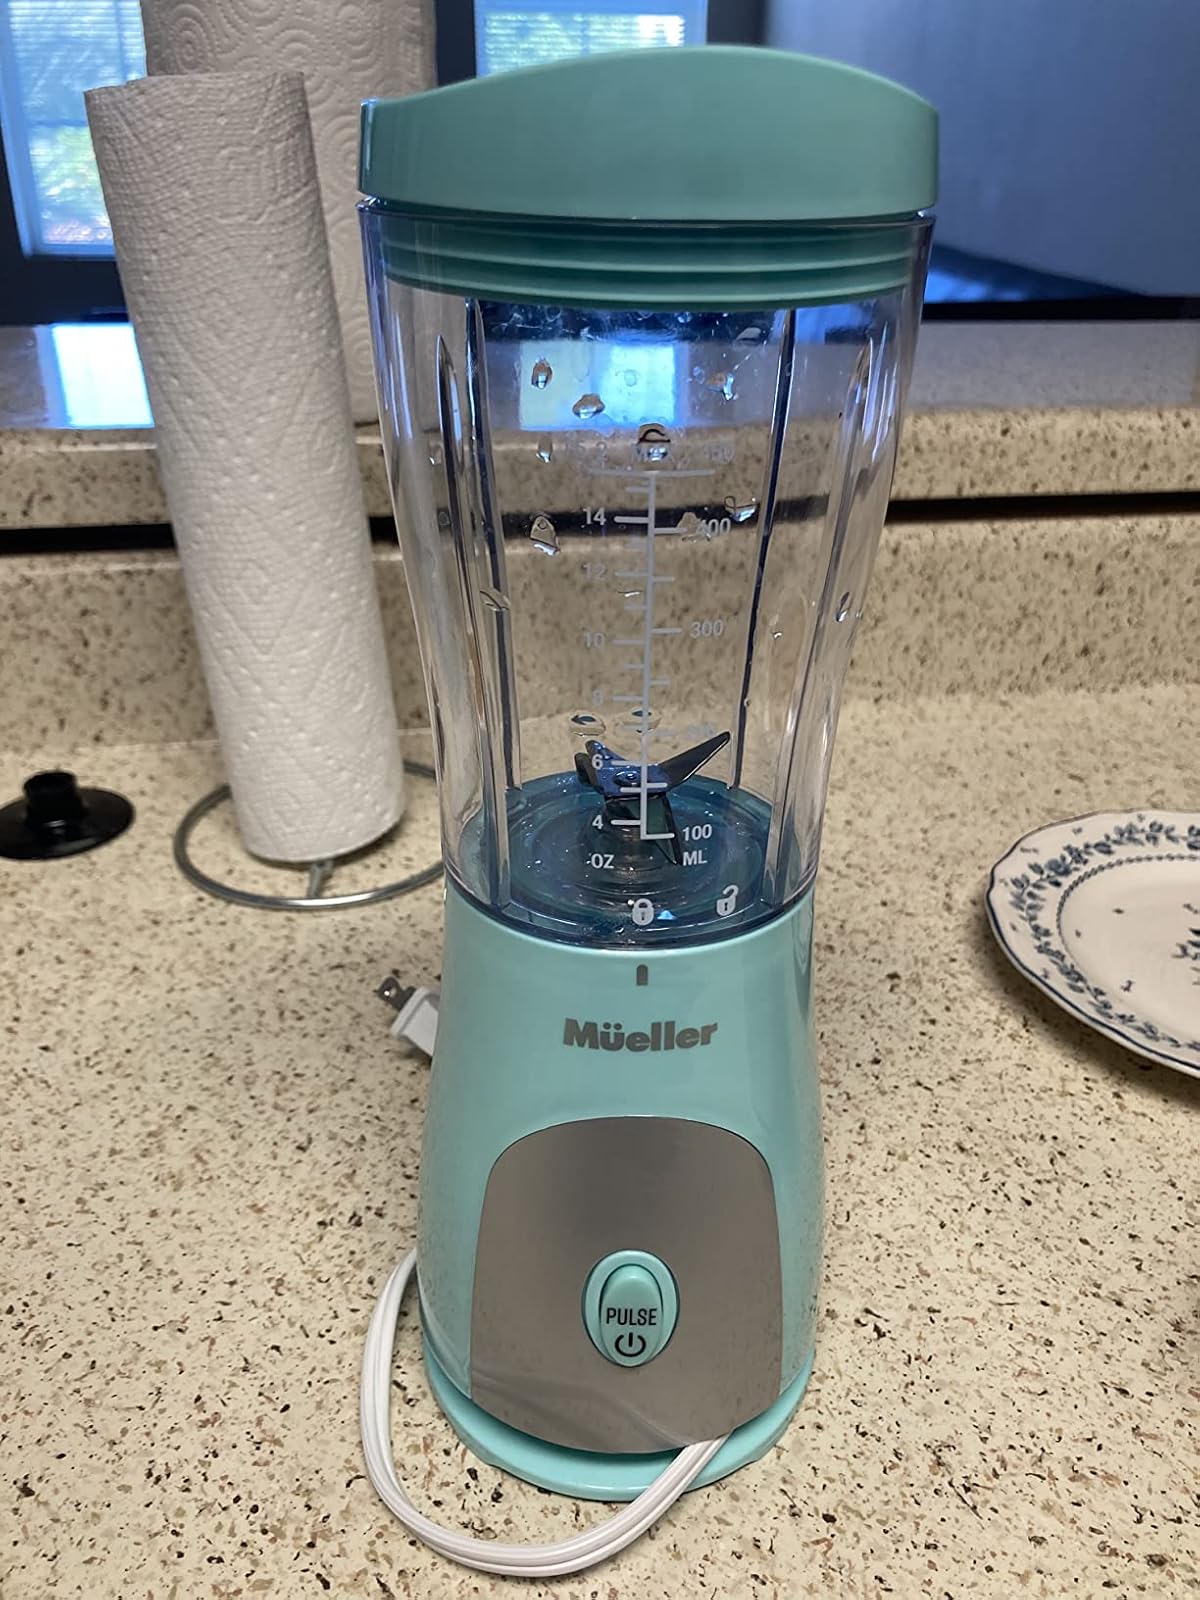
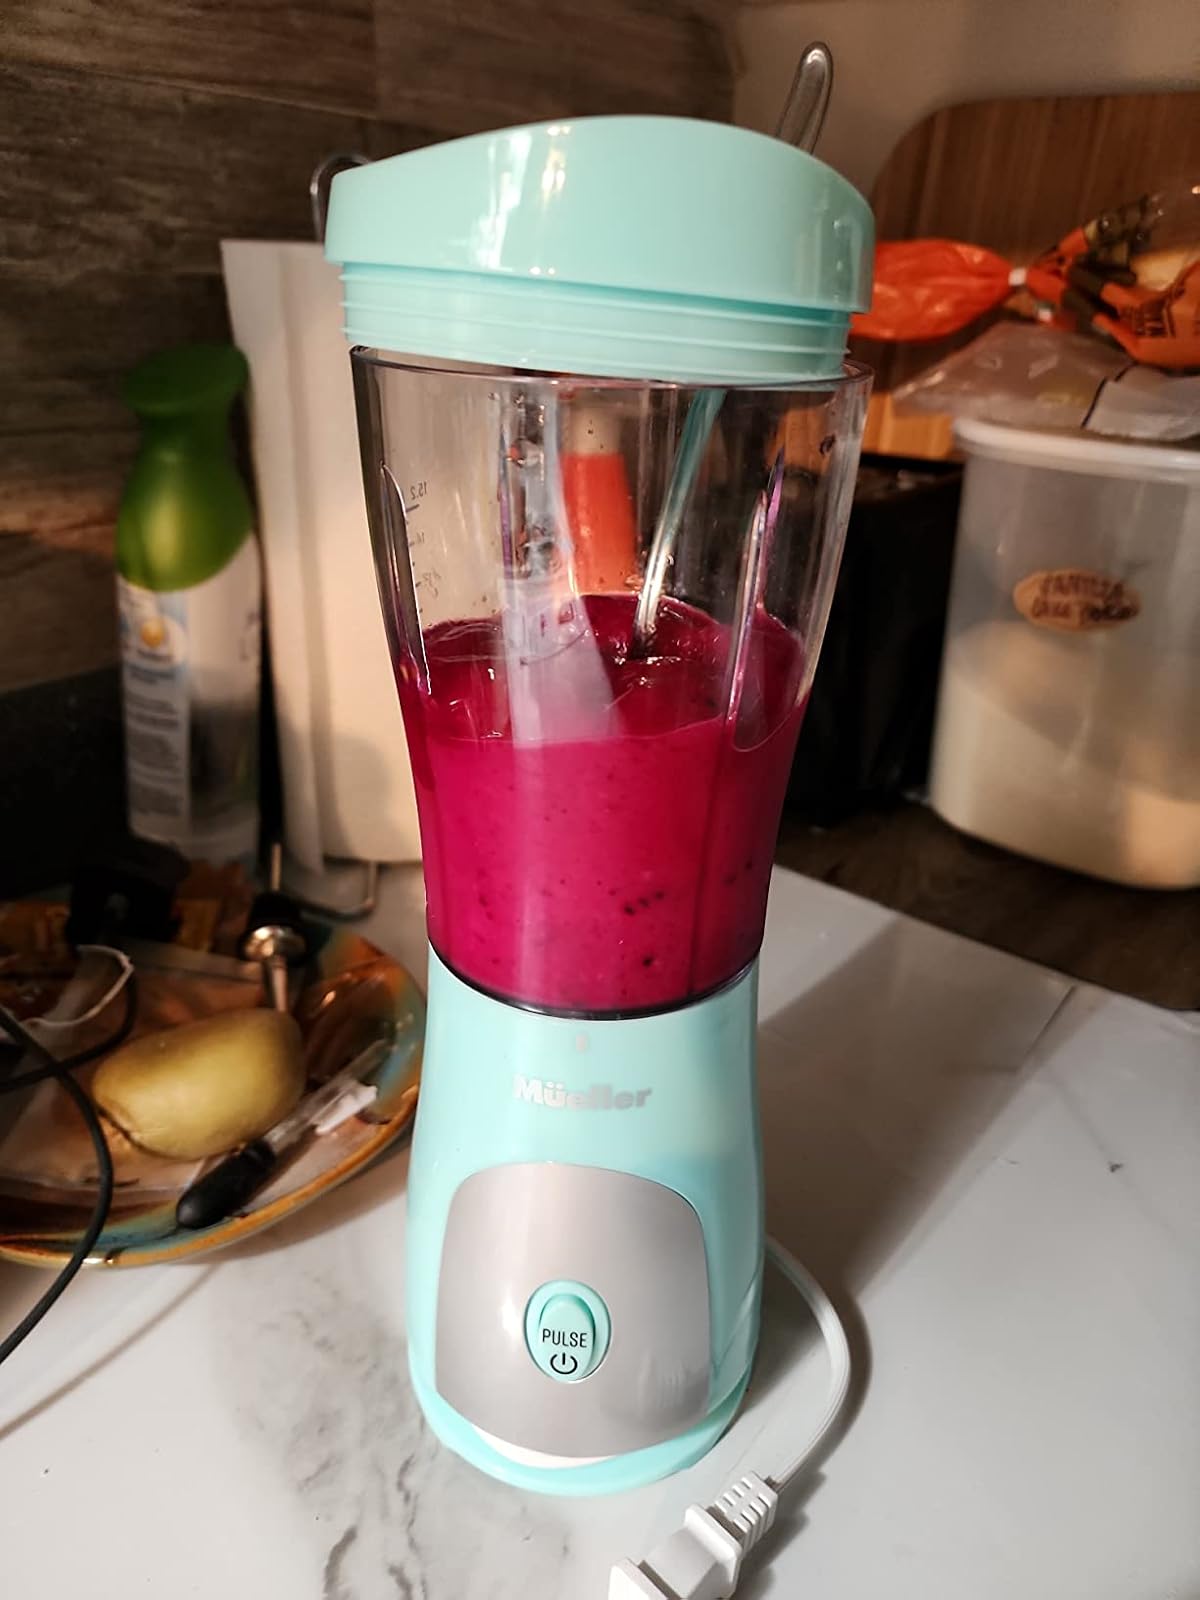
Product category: items_blender
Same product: yes